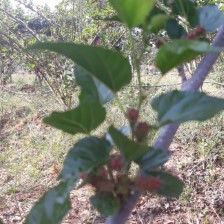
Variety: ChiangMai60